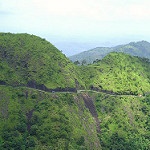
Label: mountain